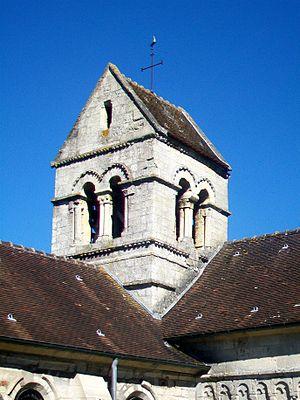
Le clocher sur la croisée du transept.
L'église Saint-Remi est une église catholique située à Laigneville, dans le département de l'Oise, en France. Son clocher en bâtière central, dont le premier étage est caché par les toitures, a ses baies flanquées de colonnettes portant des chapiteaux d'un style roman assez archaïque, qui évoque le début du XIIᵉ siècle. Or, la base du clocher, voûtée d'ogives, a tout du style gothique primitif, et ne devrait pas être beaucoup antérieure au milieu du XIIᵉ siècle. Elle est associée à une voûte en berceau brisé qui recouvre la travée suivante du chœur primitif. Les deux bras du transept sont de longueur inégale, et n'ont pas été bâtis sous la même campagne. Le croisillon sud, plus profond, a la particularité de posséder un mur méridional taillé à même la roche, ce qui est unique dans la région. Il se prolongeait jadis par une absidiole apparemment recouverte d'une voûte en cul-de-four nervée, dont l'amorce semble encore subsister, mais a en fait été entièrement rebâtie. Le croisillon sud, nettement plus petit, s'accompagne d'une minuscule chapelle rectangulaire.